Room temperature

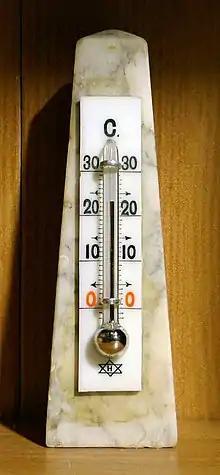
Mercury-in-glass thermometer measuring an "ambient temperature" of a little above the normal "room temperature" range

Room temperature, colloquially, denotes the range of air temperatures most people find comfortable indoors while dressed in typical clothing. Comfortable temperatures can be extended beyond this range depending on humidity, air circulation, and other factors.